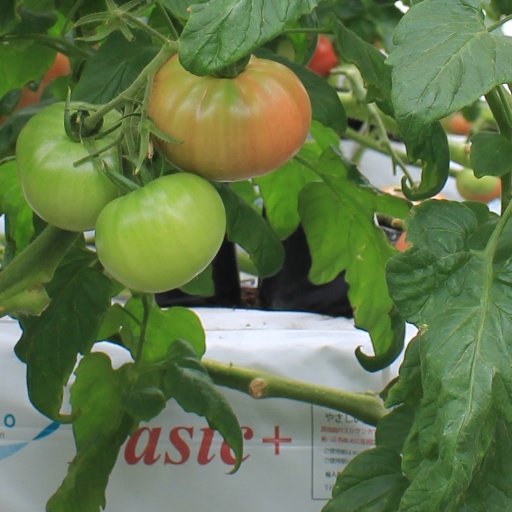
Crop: tomato